Mayor of Upper Hutt

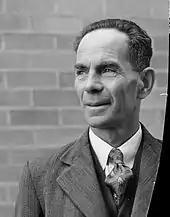
Mayor George Williams in 1950

The Upper Hutt City Council has had an additional four mayors since its formation in 1966. The last mayor of the borough council was also the first mayor of the city council.